Soke of Peterborough

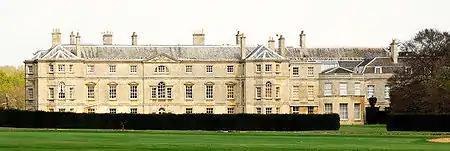
Milton Hall (1590–1610), seat of the Earls Fitzwilliam

Under an amendment by Lord Exeter to the Local Government Act 1888, the Soke became a separate administrative county in its own right, distinct from the remainder of Northamptonshire. An elected county council, consisting of a chairman, 10 aldermen, and 30 councillors, took over the administrative functions of the Quarter Sessions and had its meetings at the Guildhall; but this formal change hid a great deal of continuity, as Justices of the Peace were often elected councillors, the Clerk of the Peace became the Clerk to the Council and so on. During its life the county council gradually acquired more powers, such as taking over the functions of school boards in 1902, boards of guardians in 1930 and various town planning and housing responsibilities from 1949. As the fire authority, under the Fire Services Act 1947, the county council also retained Peterborough Volunteer Fire Brigade, one of the few of its kind.